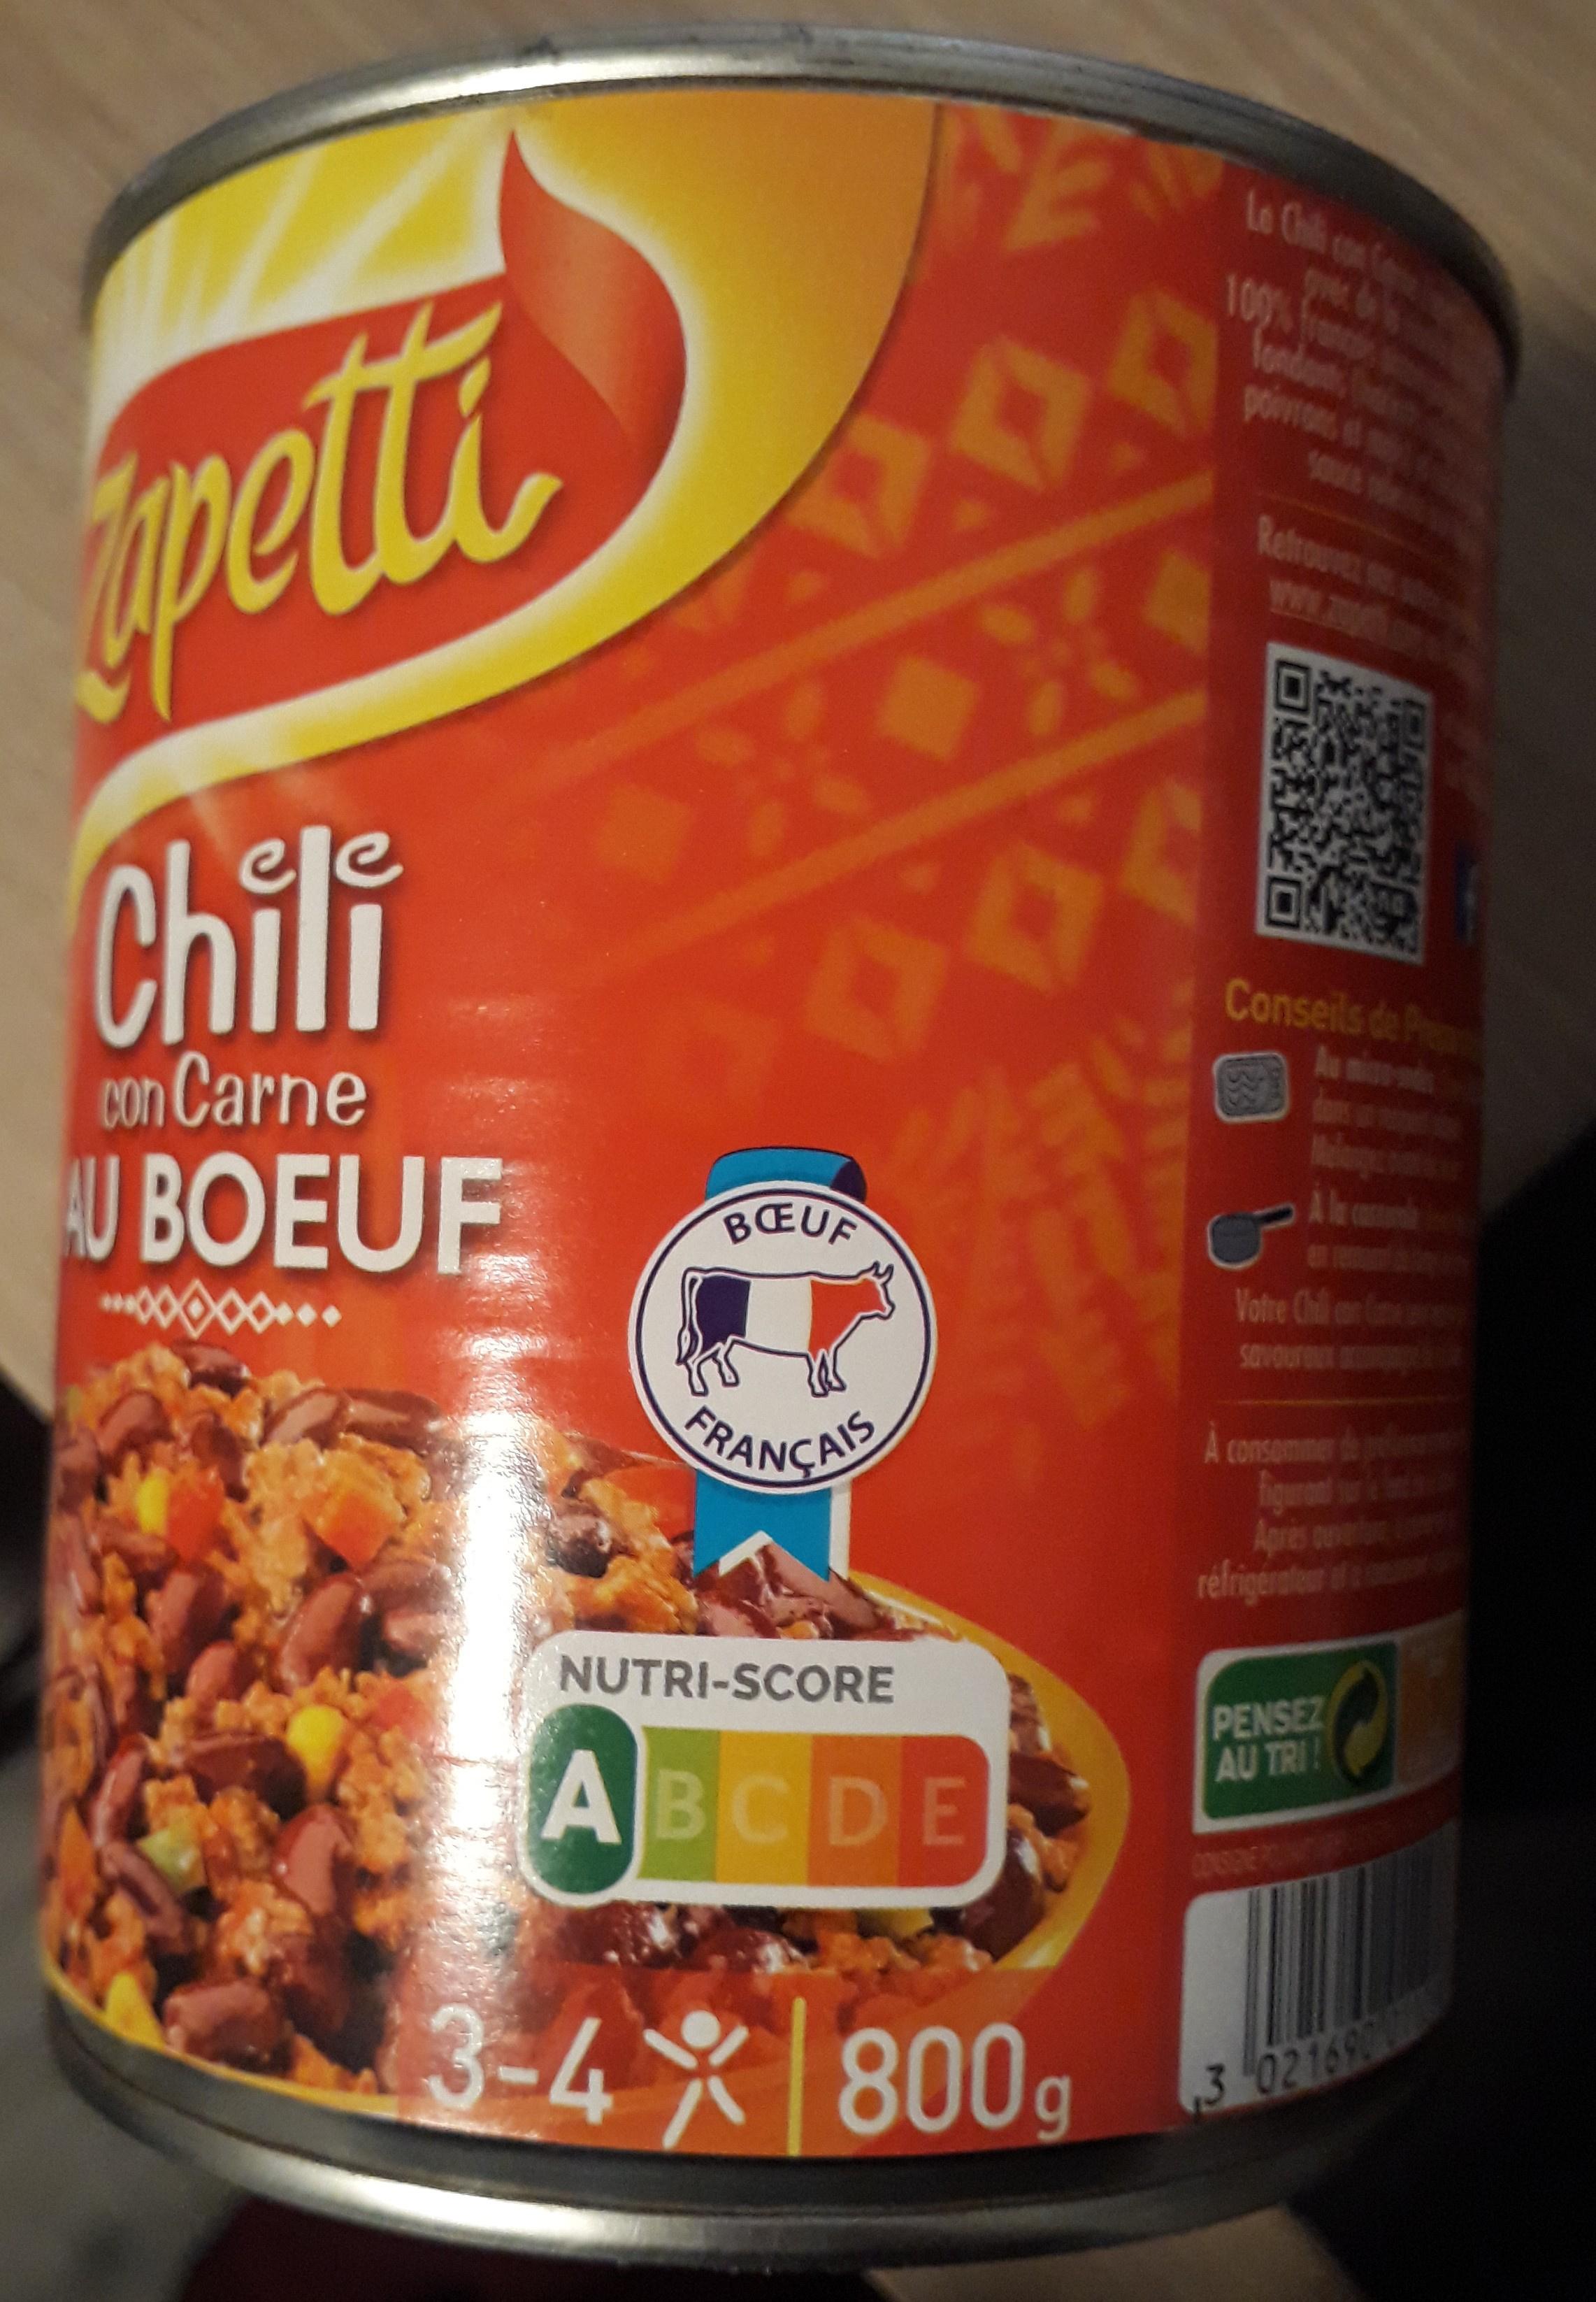
Nutri-Score label: nutriscore-a